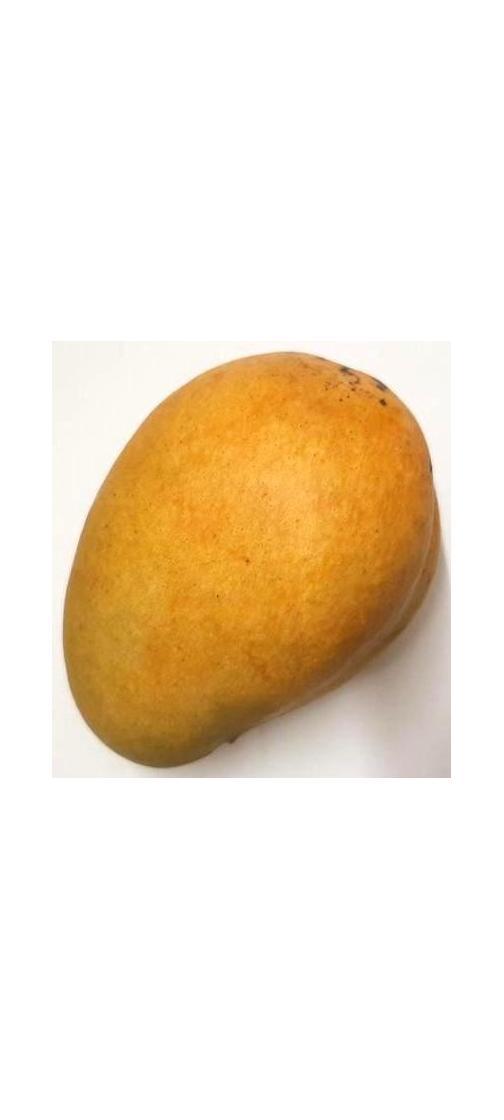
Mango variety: Bari-11